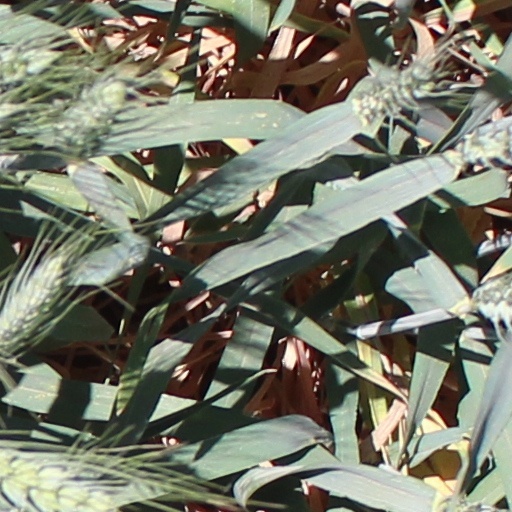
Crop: wheat